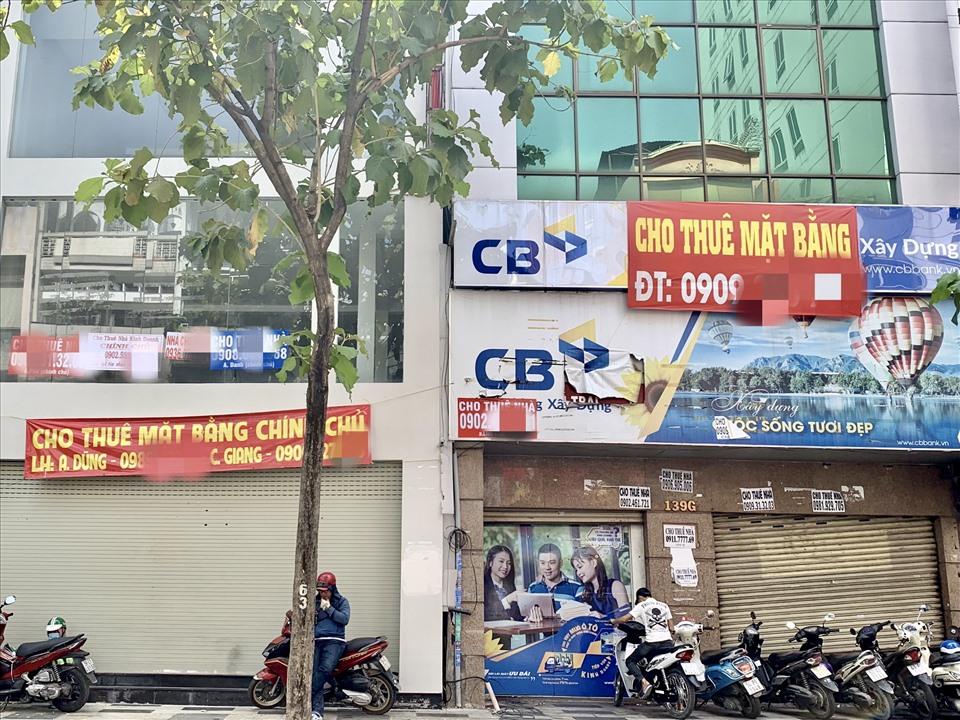
những ngôi nhà ở trên đường đang trong trạng thái đóng cửa